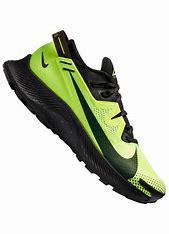
Brand: Nike
Model: Pegasus 2